Turul

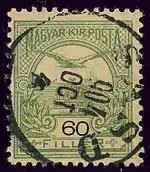
Kingdom of Hungary first issue (1900) with image of Turul

The Turul is used as in the design of coats of arms of the Hungarian Defence Forces, the Counter Terrorism Centre and the Office of National Security. The central element of the emblem of the Hungarian Defence Forces is the Turul bird with extended wings holding the sword of King Saint Stephen in its claws.